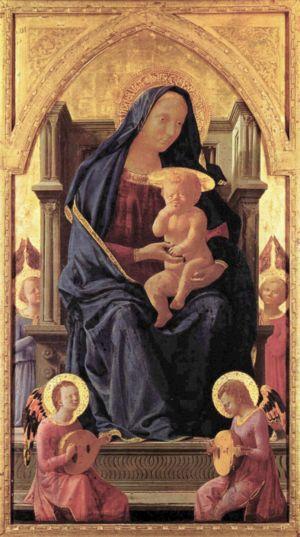
Le Polyptyque de Pise est un retable polyptyque de Masaccio, peint en 1426 pour l'église du Carmel de Pise, et aujourd'hui dispersé entre Londres, Berlin, Los-Angeles, Naples, Pise et Vienne.
Cette page concerne l'année 1426 du calendrier julien.